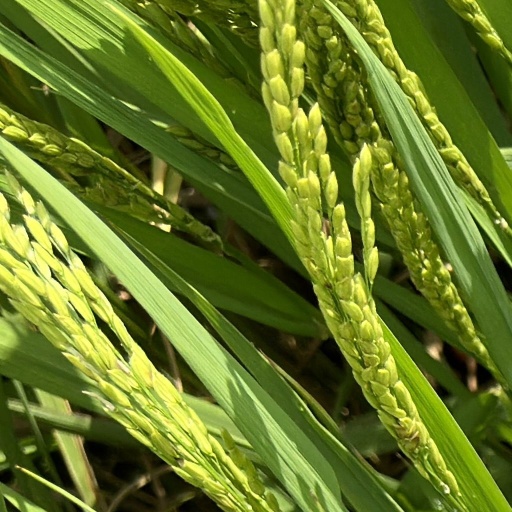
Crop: rice